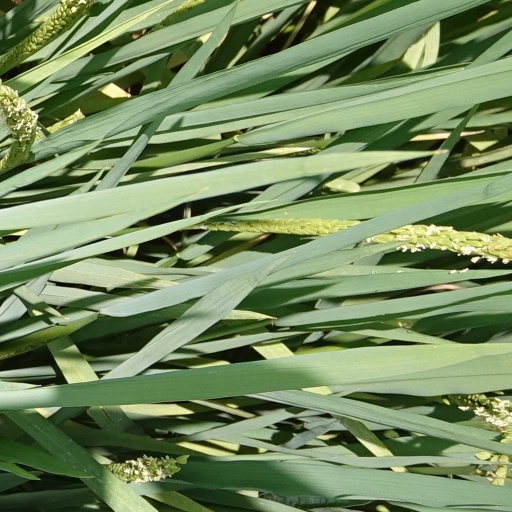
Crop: rice